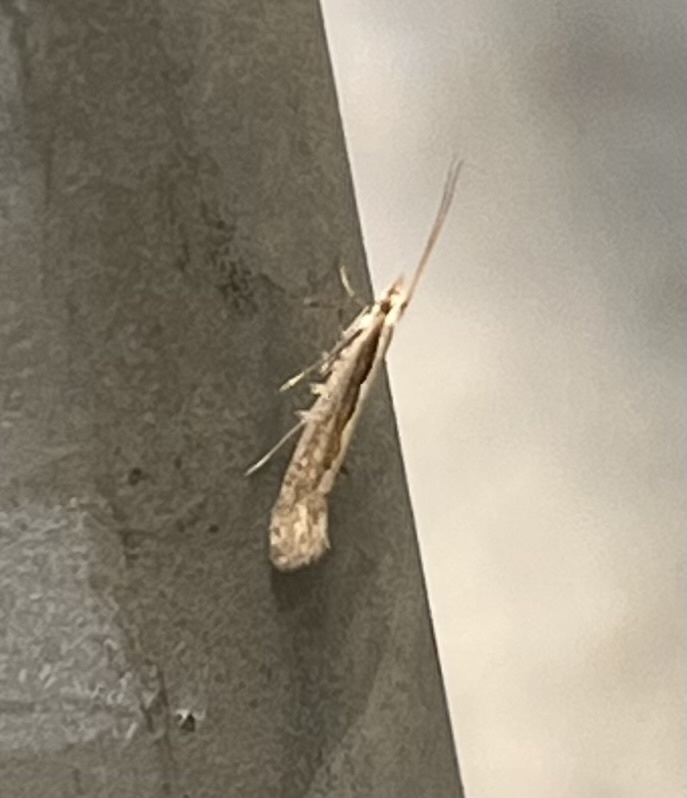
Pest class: diamondback_moth